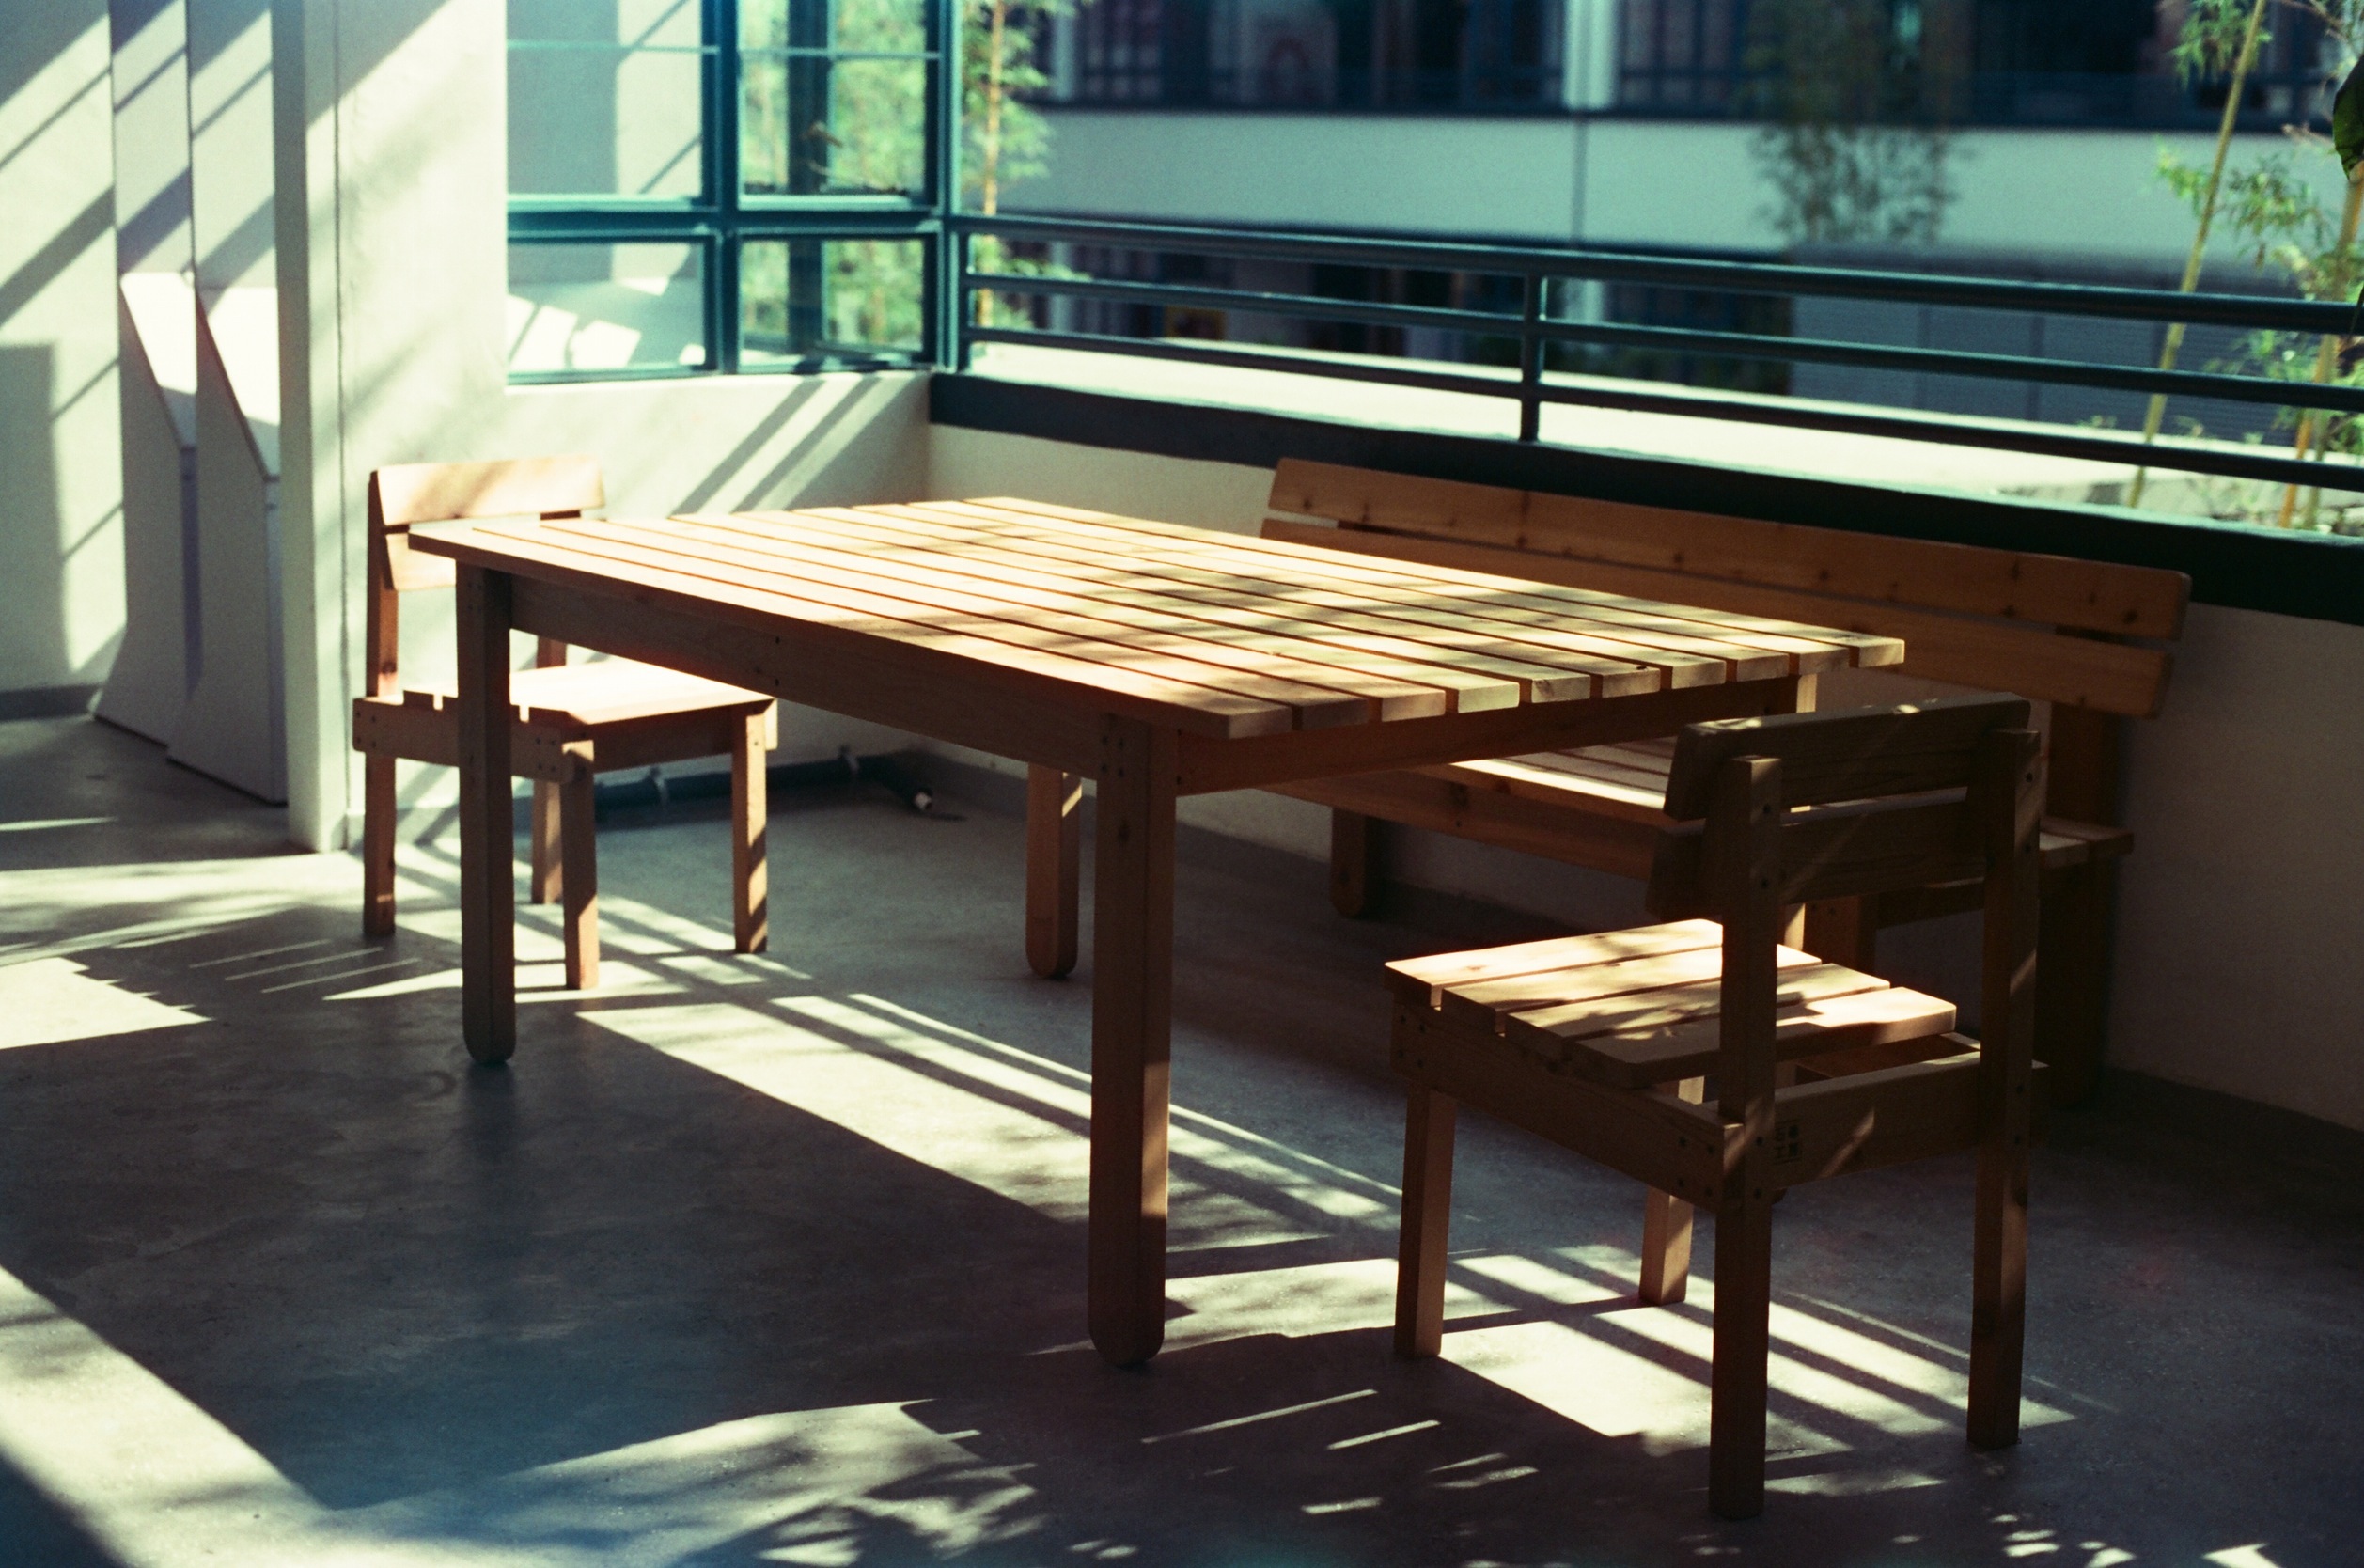
desk, table, wood, bench, sunlight, balcony, furniture, room, chairs, dining room